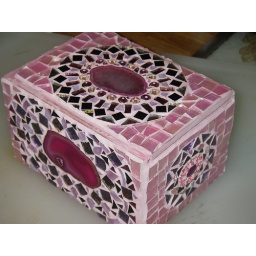
Mosaic treasure box made with agates, iridescent stained glass, beads, Van Gogh glass, turquoise, amethyst, quartz, vitreous glass, grouted in pink